Boxing Match; or, Glove Contest

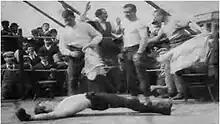
Screenshot from the film

Boxing Match; or, Glove Contest is an 1896 British short black-and-white silent documentary film, produced and directed by Birt Acres for exhibition on Robert W. Paul's peep show Kinetoscopes, featuring a staged boxing match between Sergeant-Instructor Barrett and Sergeant Pope with a round, an interval and a knockout. The film was considered lost until footage from an 1896 Fairground Programme, originally shown in a portable booth at Hull Fair by Midlands photographer George Williams, donated to the National Fairground Archive was identified as being from this film.